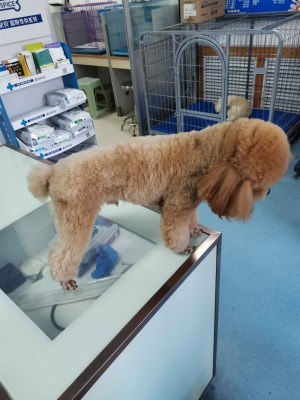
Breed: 7449-n000128-teddy